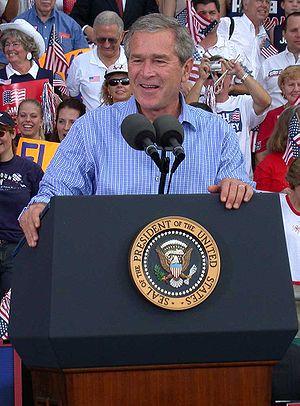
George Walker Bush /d͡ʒɔɹd͡ʒ wɔkɚ bʊʃ/, né le 6 juillet 1946 à New Haven, fils de George H. W. Bush et de sa femme, née Barbara Pierce, est un homme d'État américain, 43ᵉ président des États-Unis, en fonction du 20 janvier 2001 au 20 janvier 2009.